Cricket

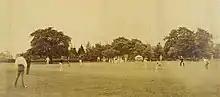
The first recorded photo of a cricket match taken on 25 July 1857 by Roger Fenton

The most famous player of the 19th century was W. G. Grace, who started his long and influential career in 1865. It was especially during the career of Grace that the distinction between amateurs and professionals became blurred by the existence of players like him who were nominally amateur but, in terms of their financial gain, "de facto" professional. Grace himself was said to have been paid more money for playing cricket than any professional.